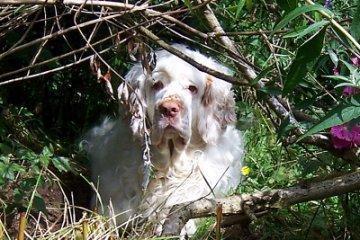
clumber